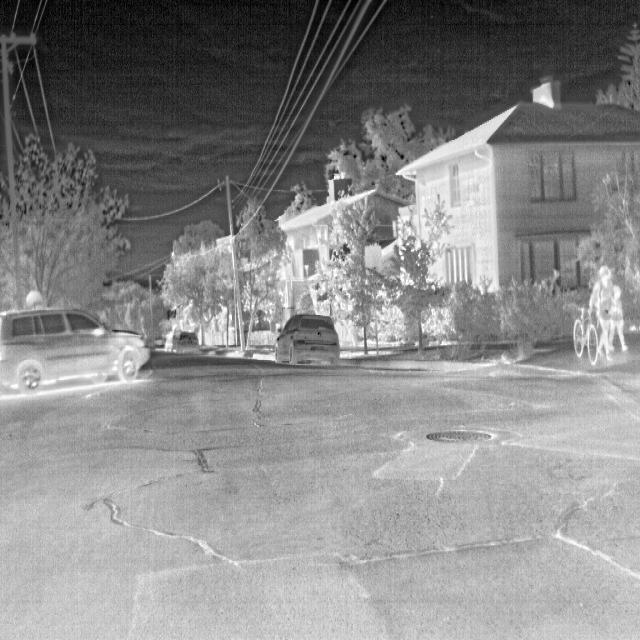
Detected objects:
label: person
label: person